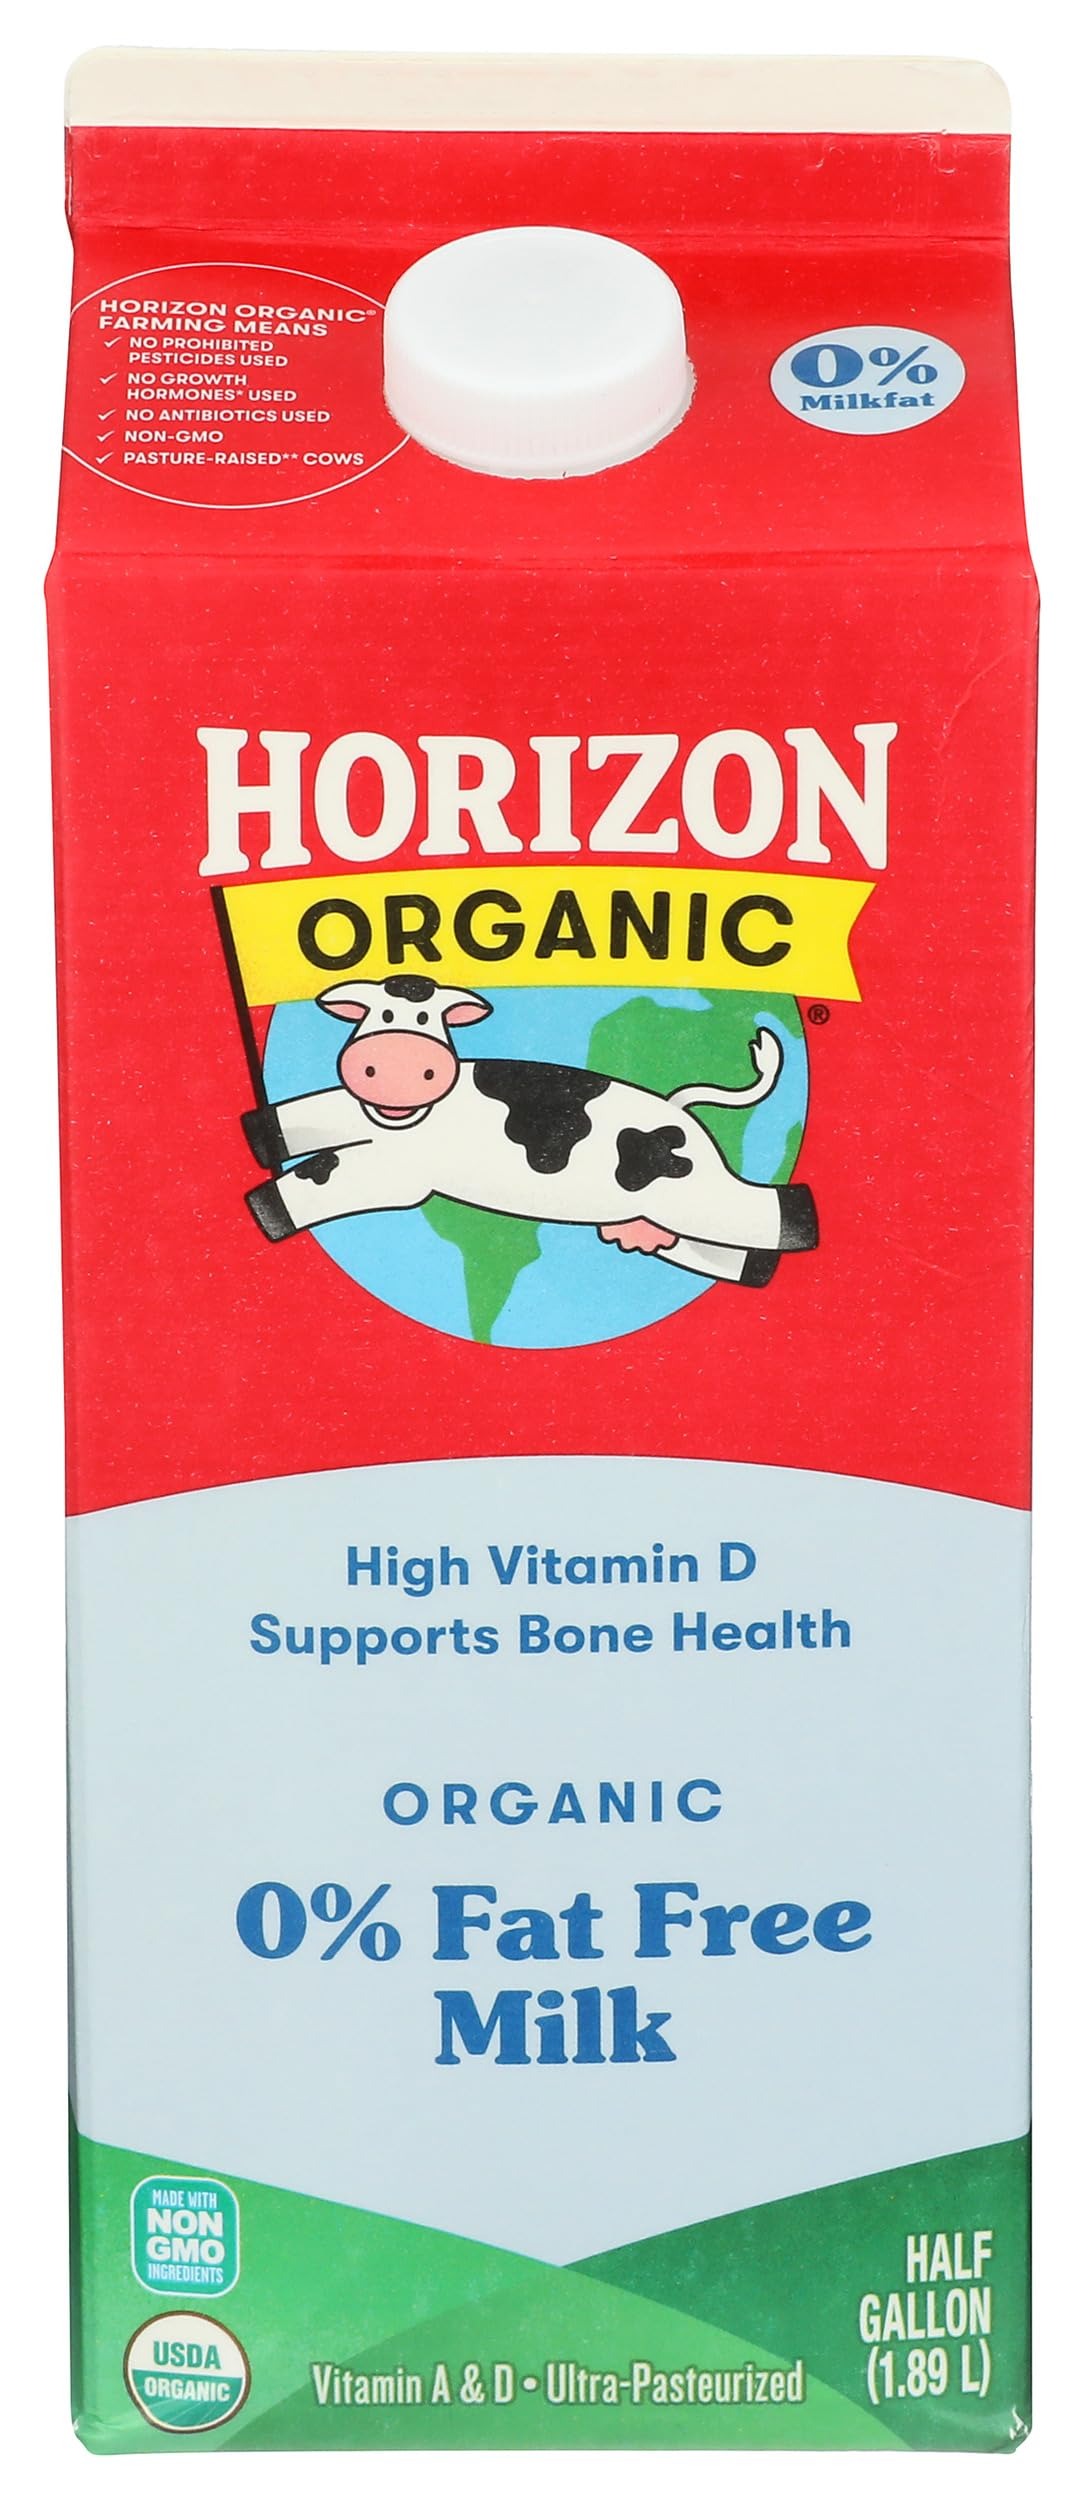
Item Name: HORIZON ORGANIC Organic Fat Free Milk, 64 FZ
Bullet Point: Committed to making the world a healthier place.
Product Description: Organic fat-free milk, ultra-pasteurized with vitamins A & D added.
Value: 64.0
Unit: Fl Oz

Price: 5.99